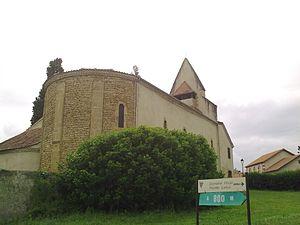
Aydie